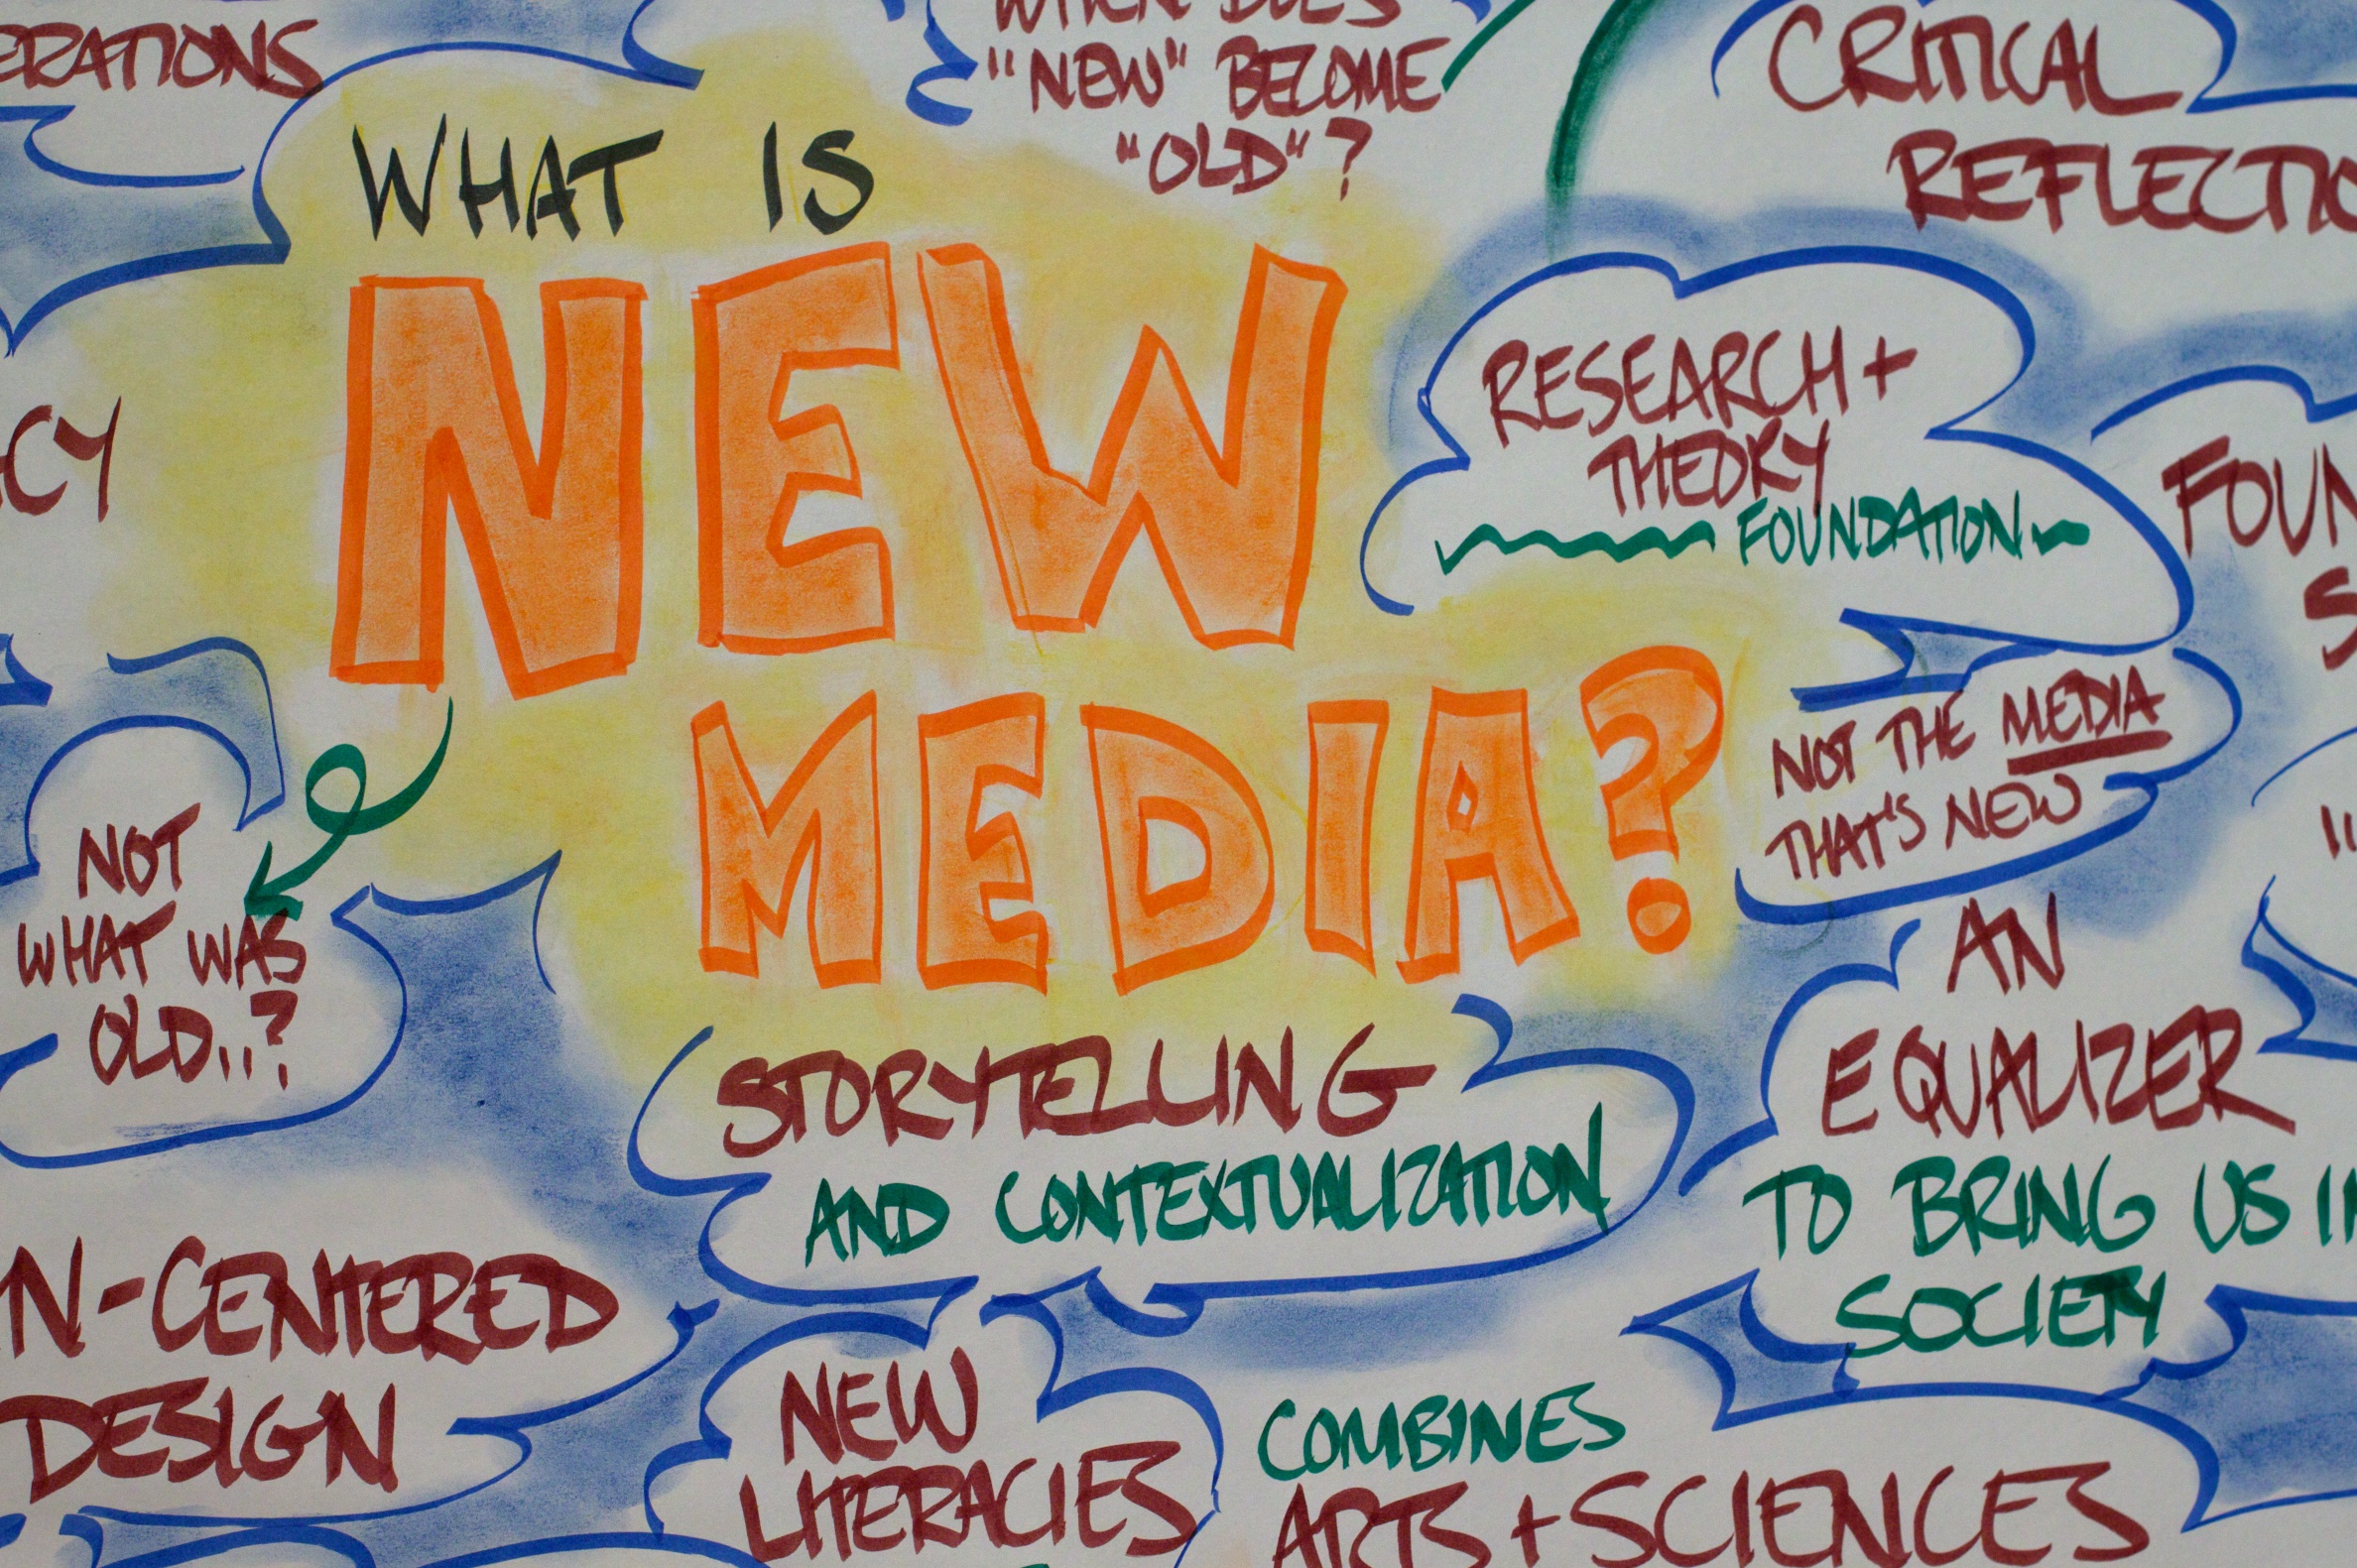
food, breakfast, dessert, nmc2010, snack food